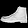
Label: Ankle boot